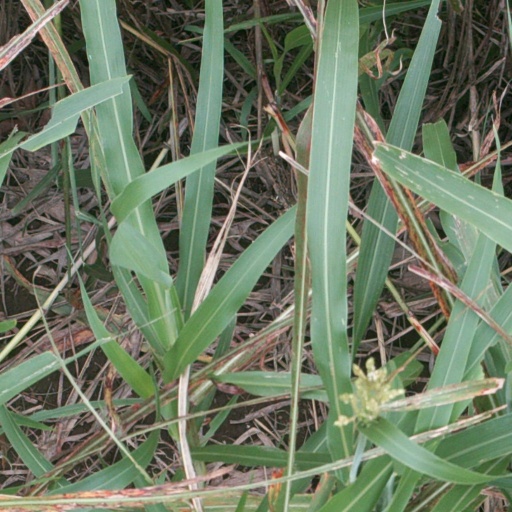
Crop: sorghum